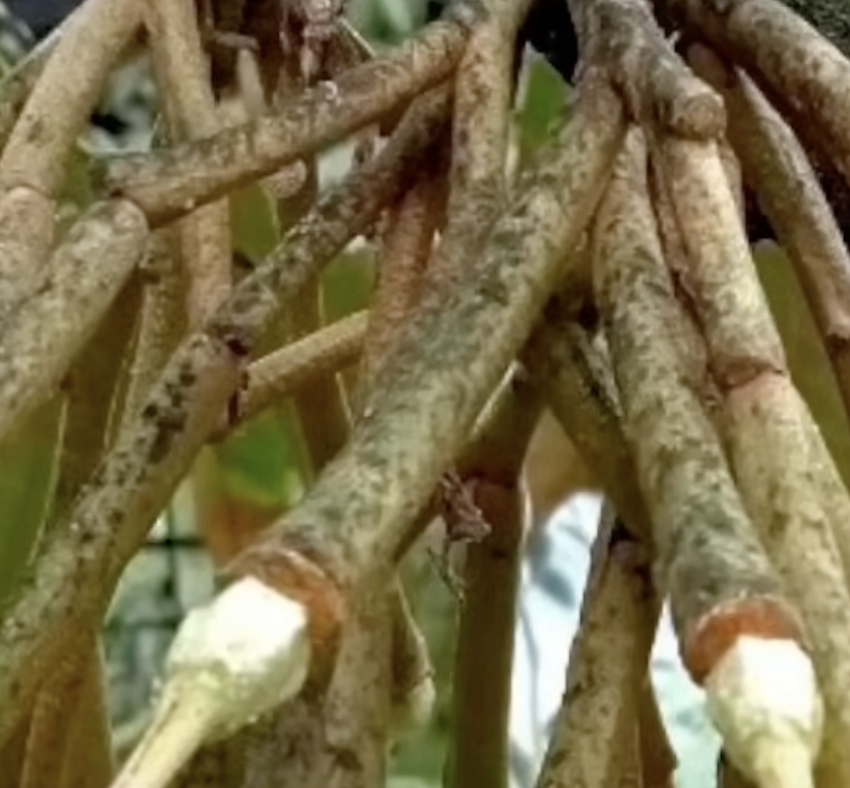
Label: sooty_mold